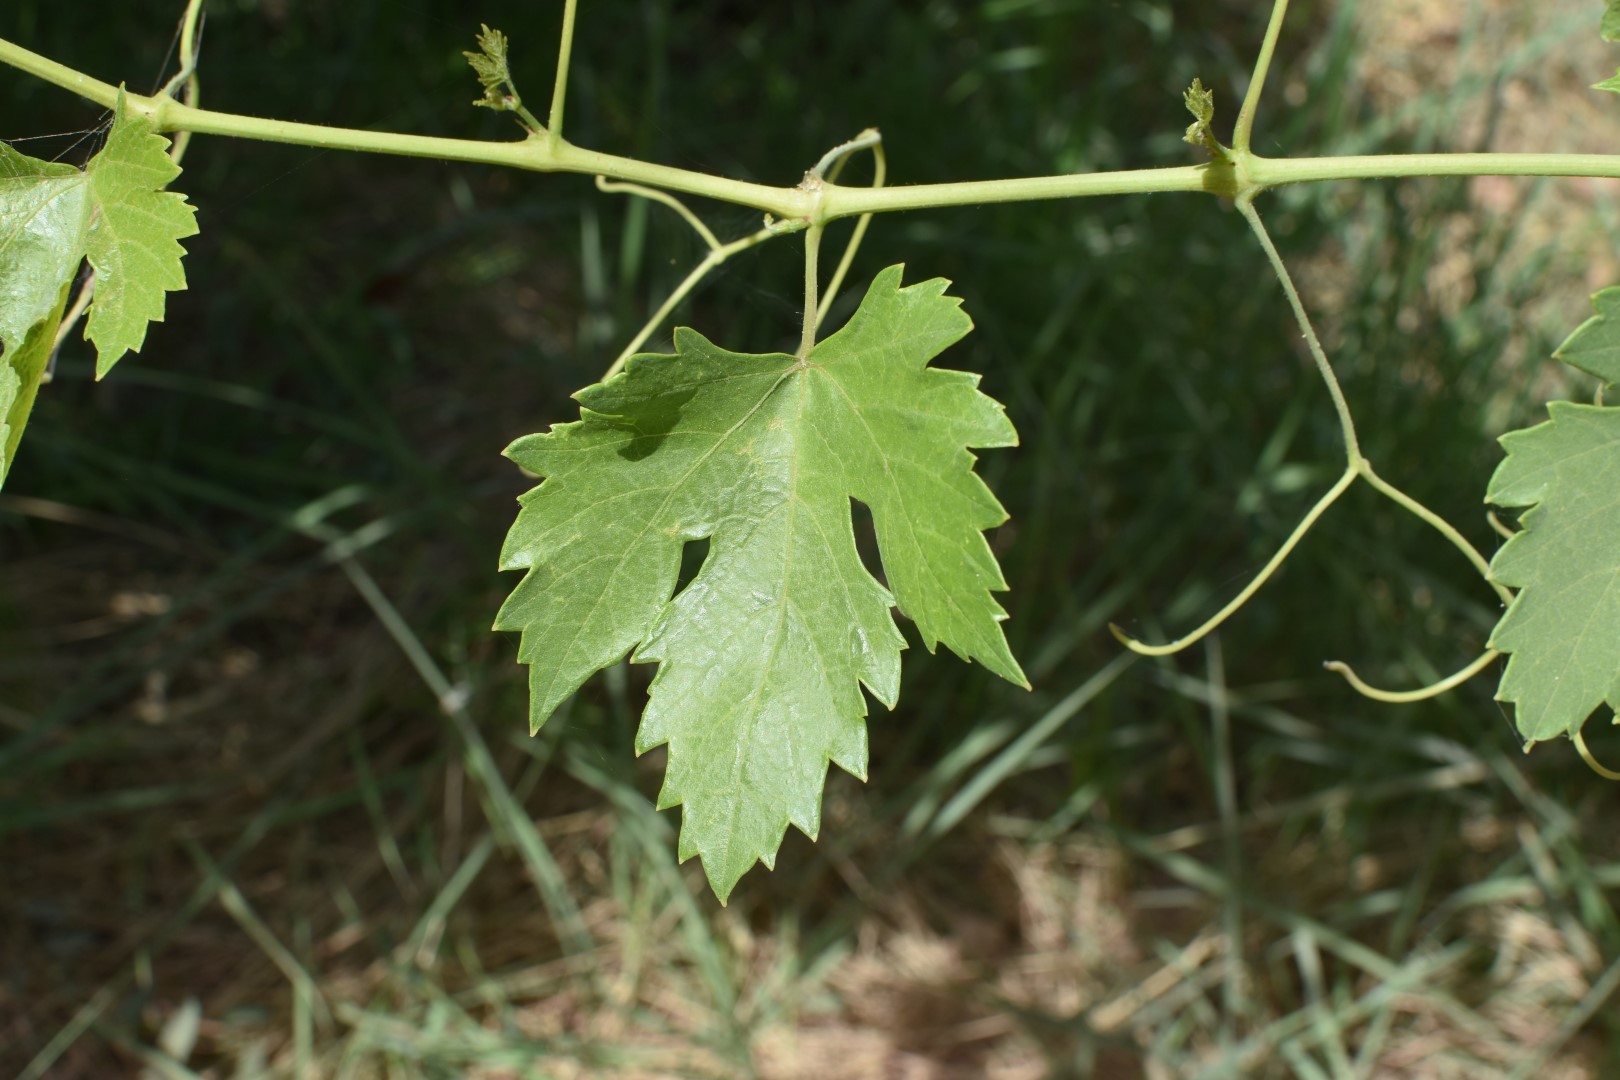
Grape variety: Halawani